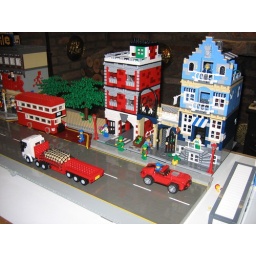
Market street and building based on Lego Factory model created by Joe Meno.Truck by Huw Millington.